Critical care nursing

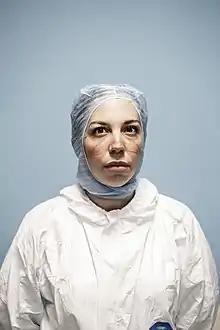
Intensive Care Unit (ICU) nurse at the San Salvatore Hospital in Pesaro, during COVID-19 pandemic in Italy

Critical care nursing is the field of nursing with a focus on the utmost care of the critically ill or unstable patients following extensive injury, surgery or life-threatening diseases. Critical care nurses can be found working in a wide variety of environments and specialties, such as general intensive care units, medical intensive care units, surgical intensive care units, trauma intensive care units, coronary care units, cardiothoracic intensive care units, burns unit, paediatrics and some trauma center emergency departments. These specialists generally take care of critically ill patients who require mechanical ventilation by way of endotracheal intubation and/or titratable vasoactive intravenous medications.